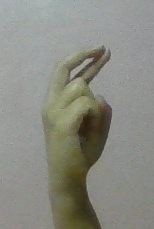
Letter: zay